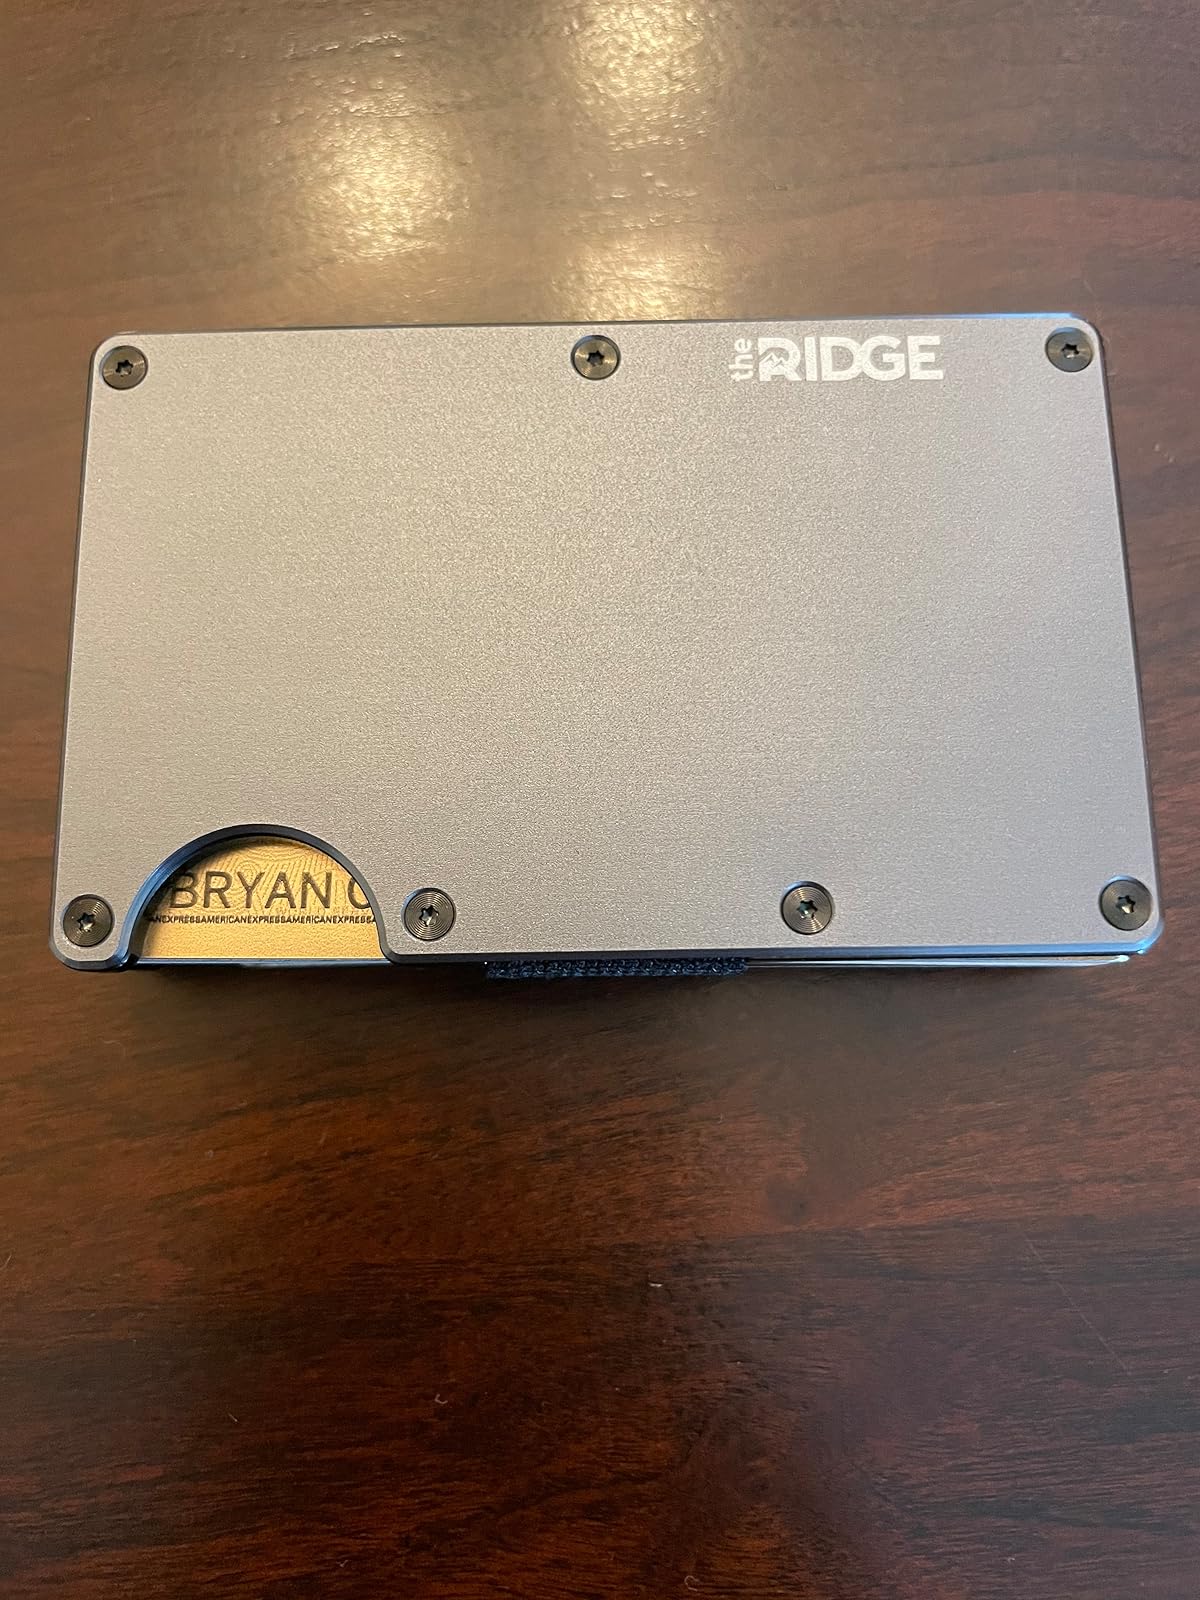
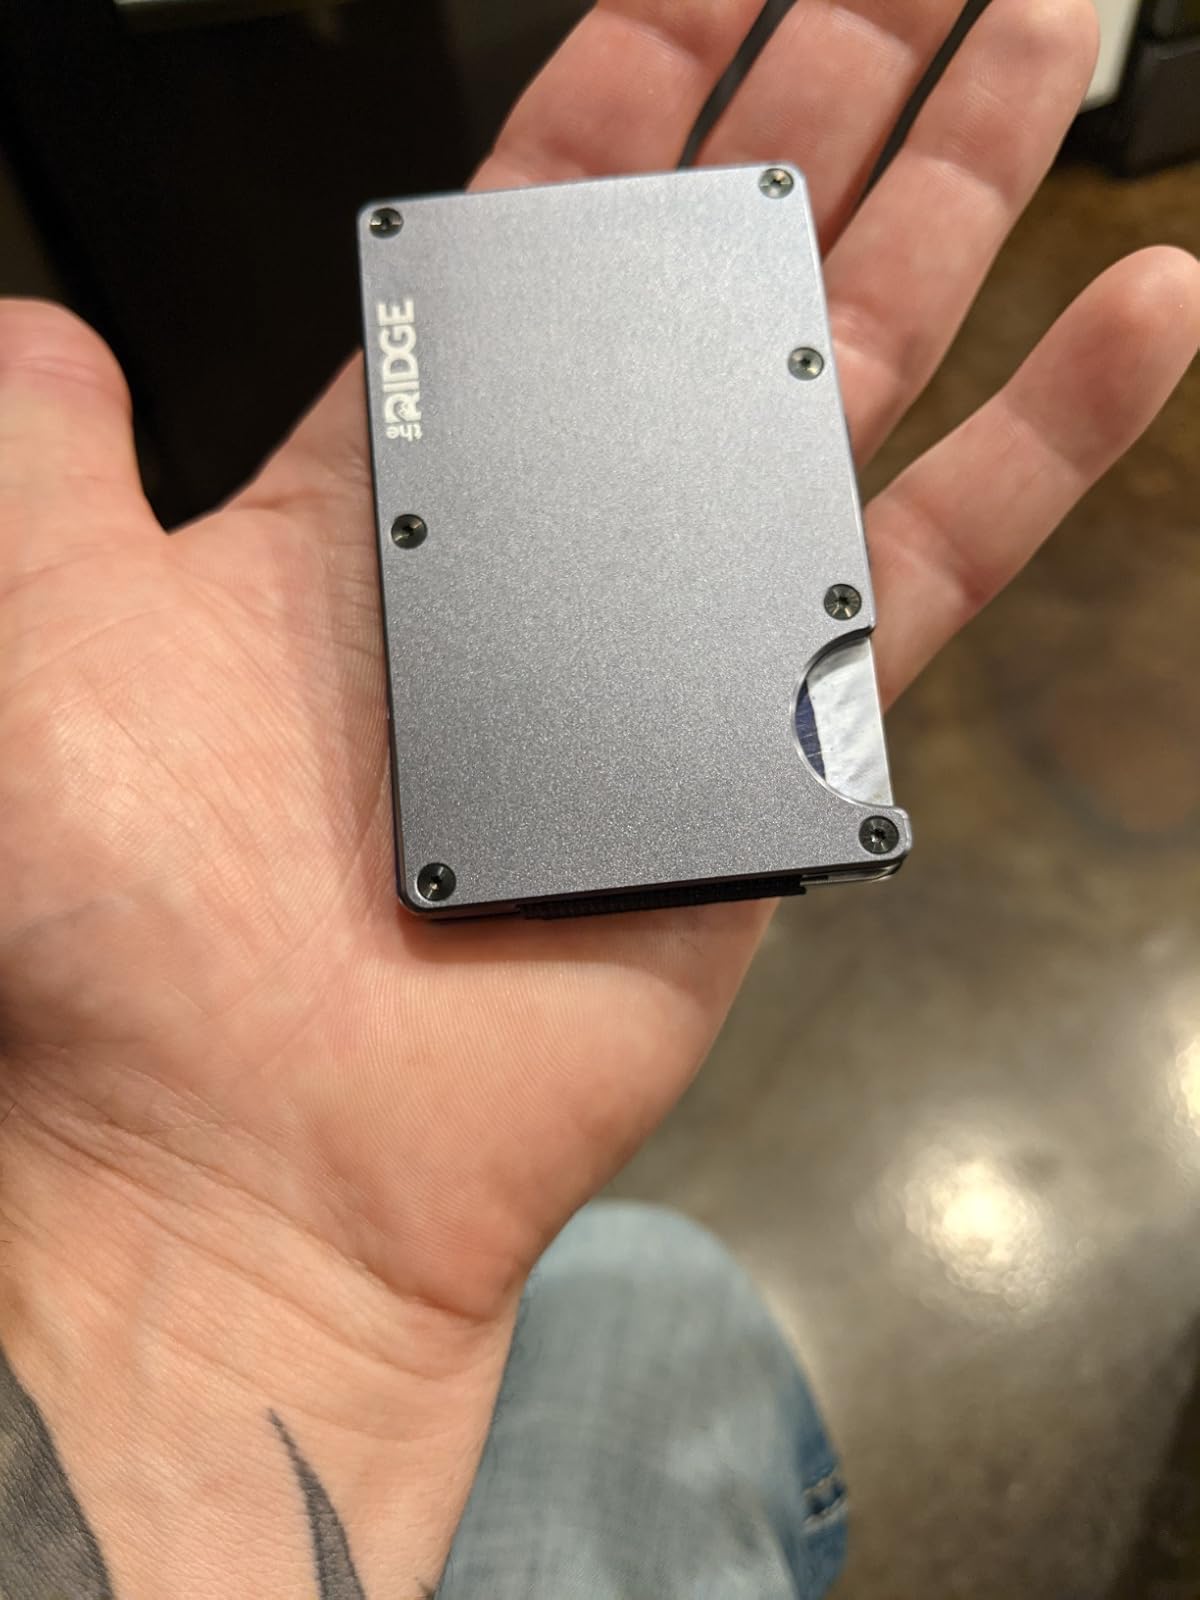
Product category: accessories_wallet
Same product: yes